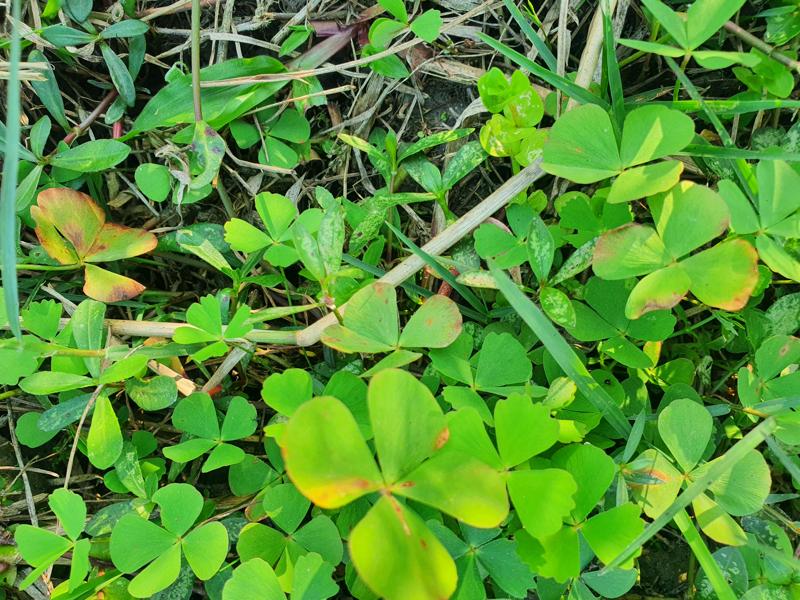
Weed species: Marsilea minuta